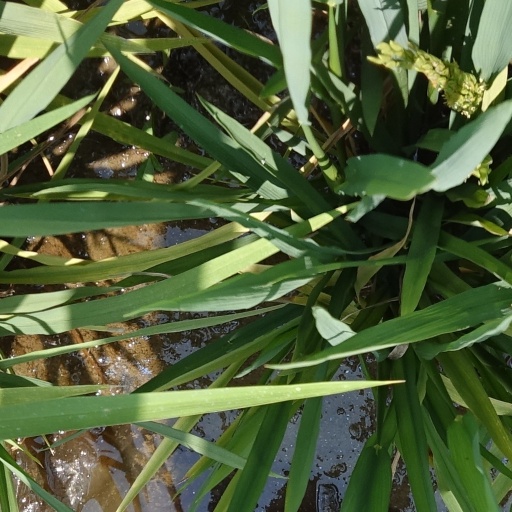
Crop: rice